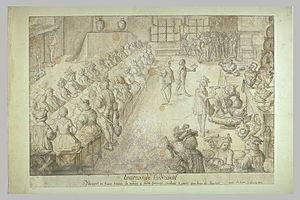
Jérôme Baullery ou Bollery (français, vers 1532-1598)
Nicolas Baullery ou Bollery Bolleri, né vers 1560, mort en 1630, est un peintre français.